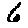
Label: 6